Gun Smoke (1931 film)

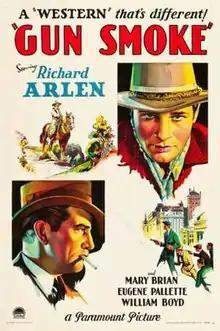
Theatrical release poster

Gun Smoke is a 1931 American pre-Code Western film directed by Edward Sloman and written by Grover Jones and William Slavens McNutt. The film stars Richard Arlen, Mary Brian, Eugene Pallette, and William "Stage" Boyd. The film was released on April 11, 1931, by Paramount Pictures.